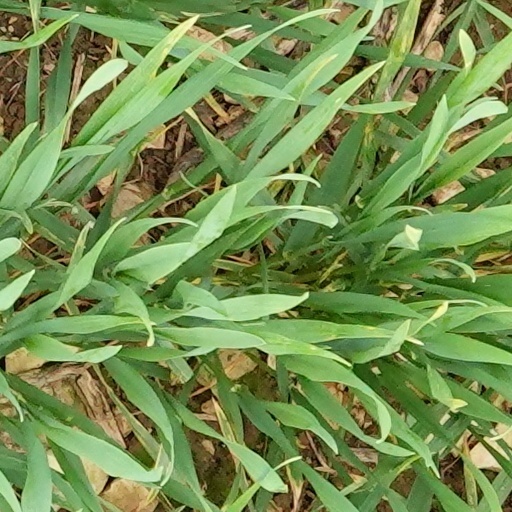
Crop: wheat